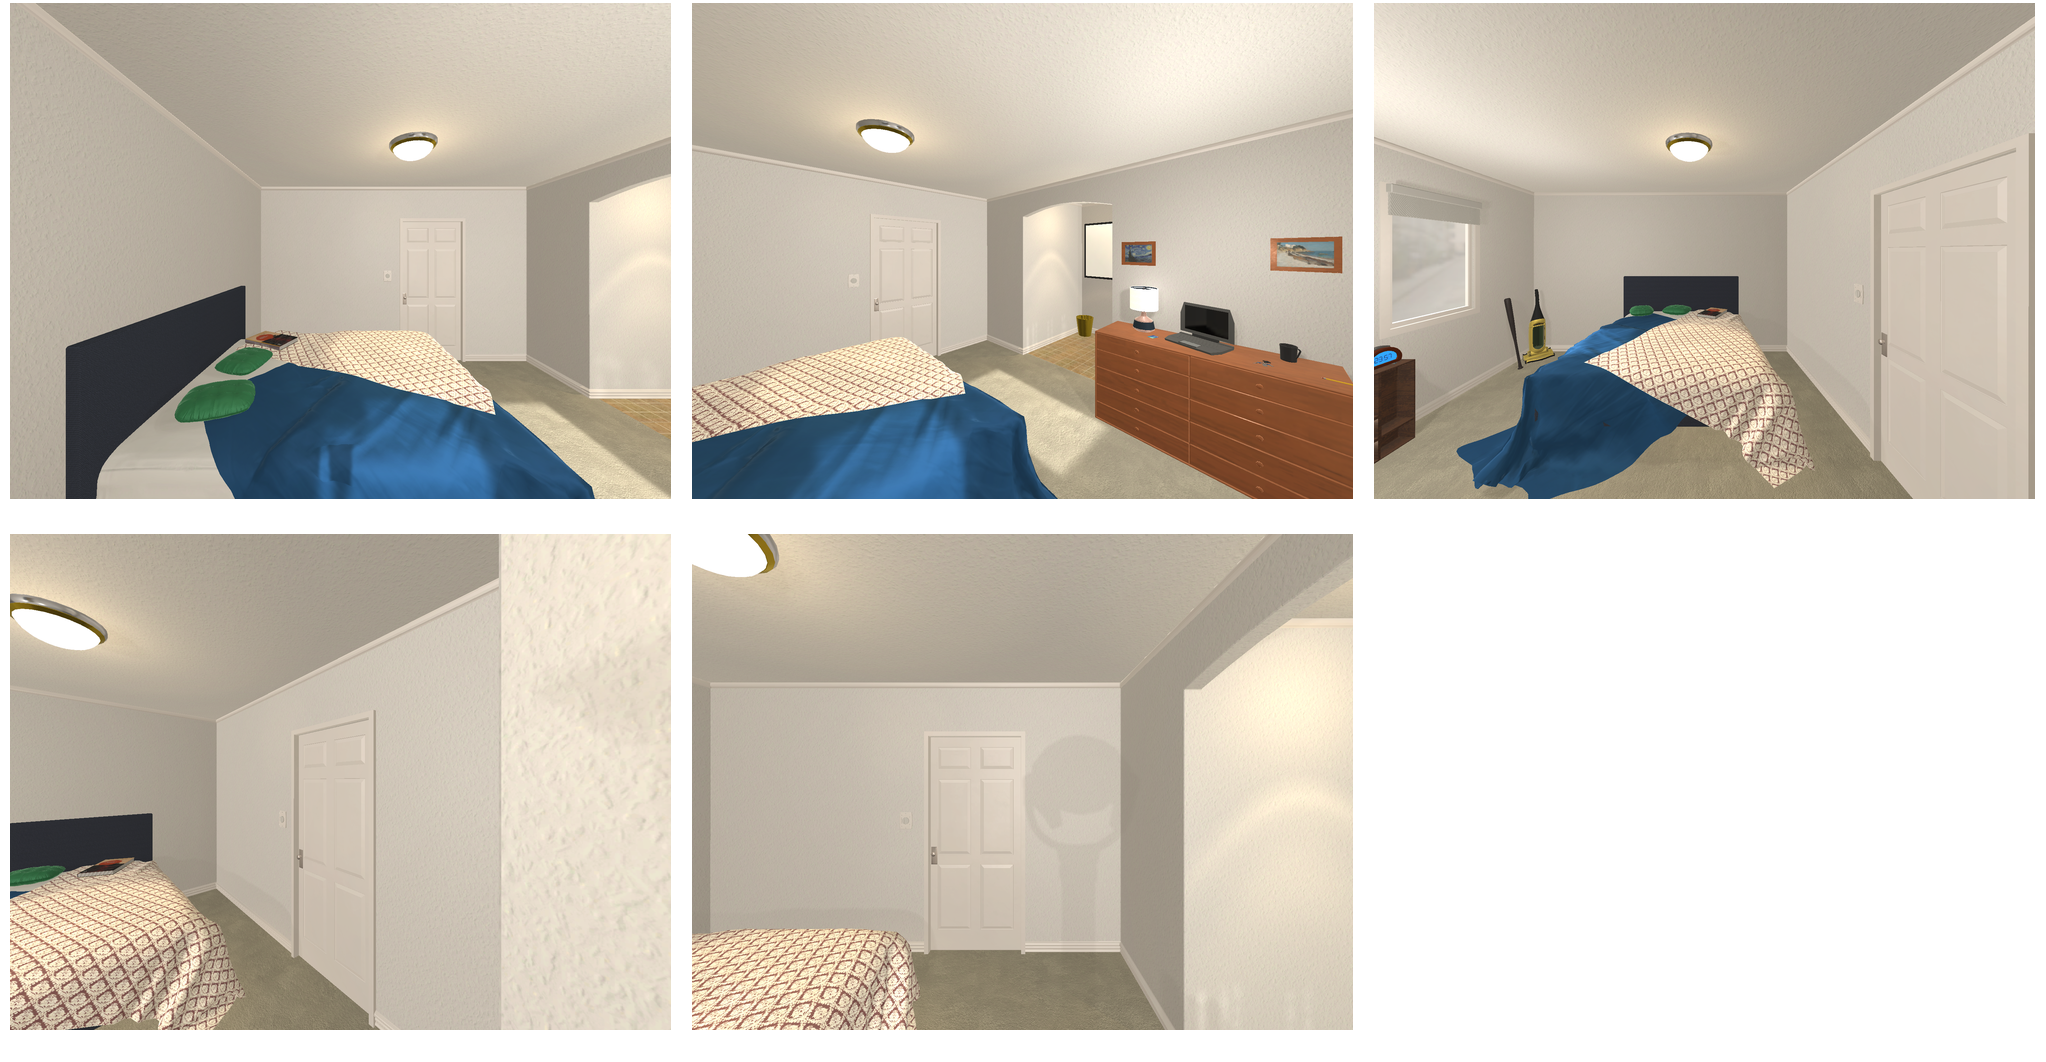Task instruction: Turn on the ceiling light.
Answer: {"task_instruction": "Turn on the ceiling light.", "nodes": ["light switch", "ceiling light"], "edges": [{"functional_relationship": "control", "object1": "light switch", "object2": "ceiling light", "spatial_relations": ["in_front_of", "lower_than", "right_of"], "is_touching": false}], "action_type": "press", "function_type": "device_control"}